Venus and Musician

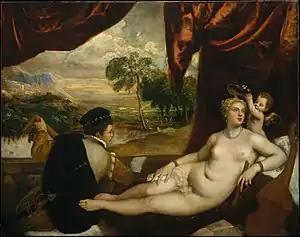
"Venus with an Lutenist", c. 1565–70, Metropolitan Museum of Art, New York

The two main versions of "Venus and Cupid with a Lute-player" are similar in all but details. The one in the Fitzwilliam Museum in Cambridge is the earlier, dated by the museum to 1555–65, measuring 150.5 x 196.8 cm, and attributed just to Titian. It probably belonged to Rudolf II, Holy Roman Emperor, and was certainly in the Imperial Collection in Prague by 1621. It then followed the path of the best of this collection: looted by the Swedes in 1648, taken to Rome by Queen Christina of Sweden when she abdicated, sold to the Orleans Collection after her death, and finally auctioned in London after the French Revolution. It was bought by Richard FitzWilliam, 7th Viscount FitzWilliam in 1798/99, whose bequest of his collections at his death in 1816 founded the museum.